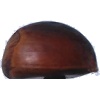
Label: Chestnut 1